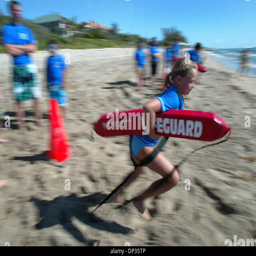
races off the beach as she participated in a relay race